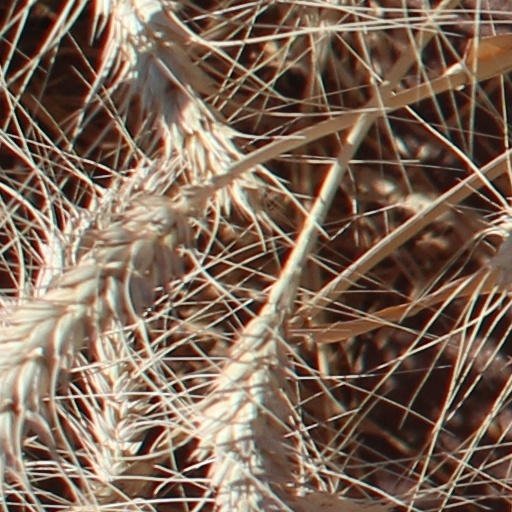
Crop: wheat